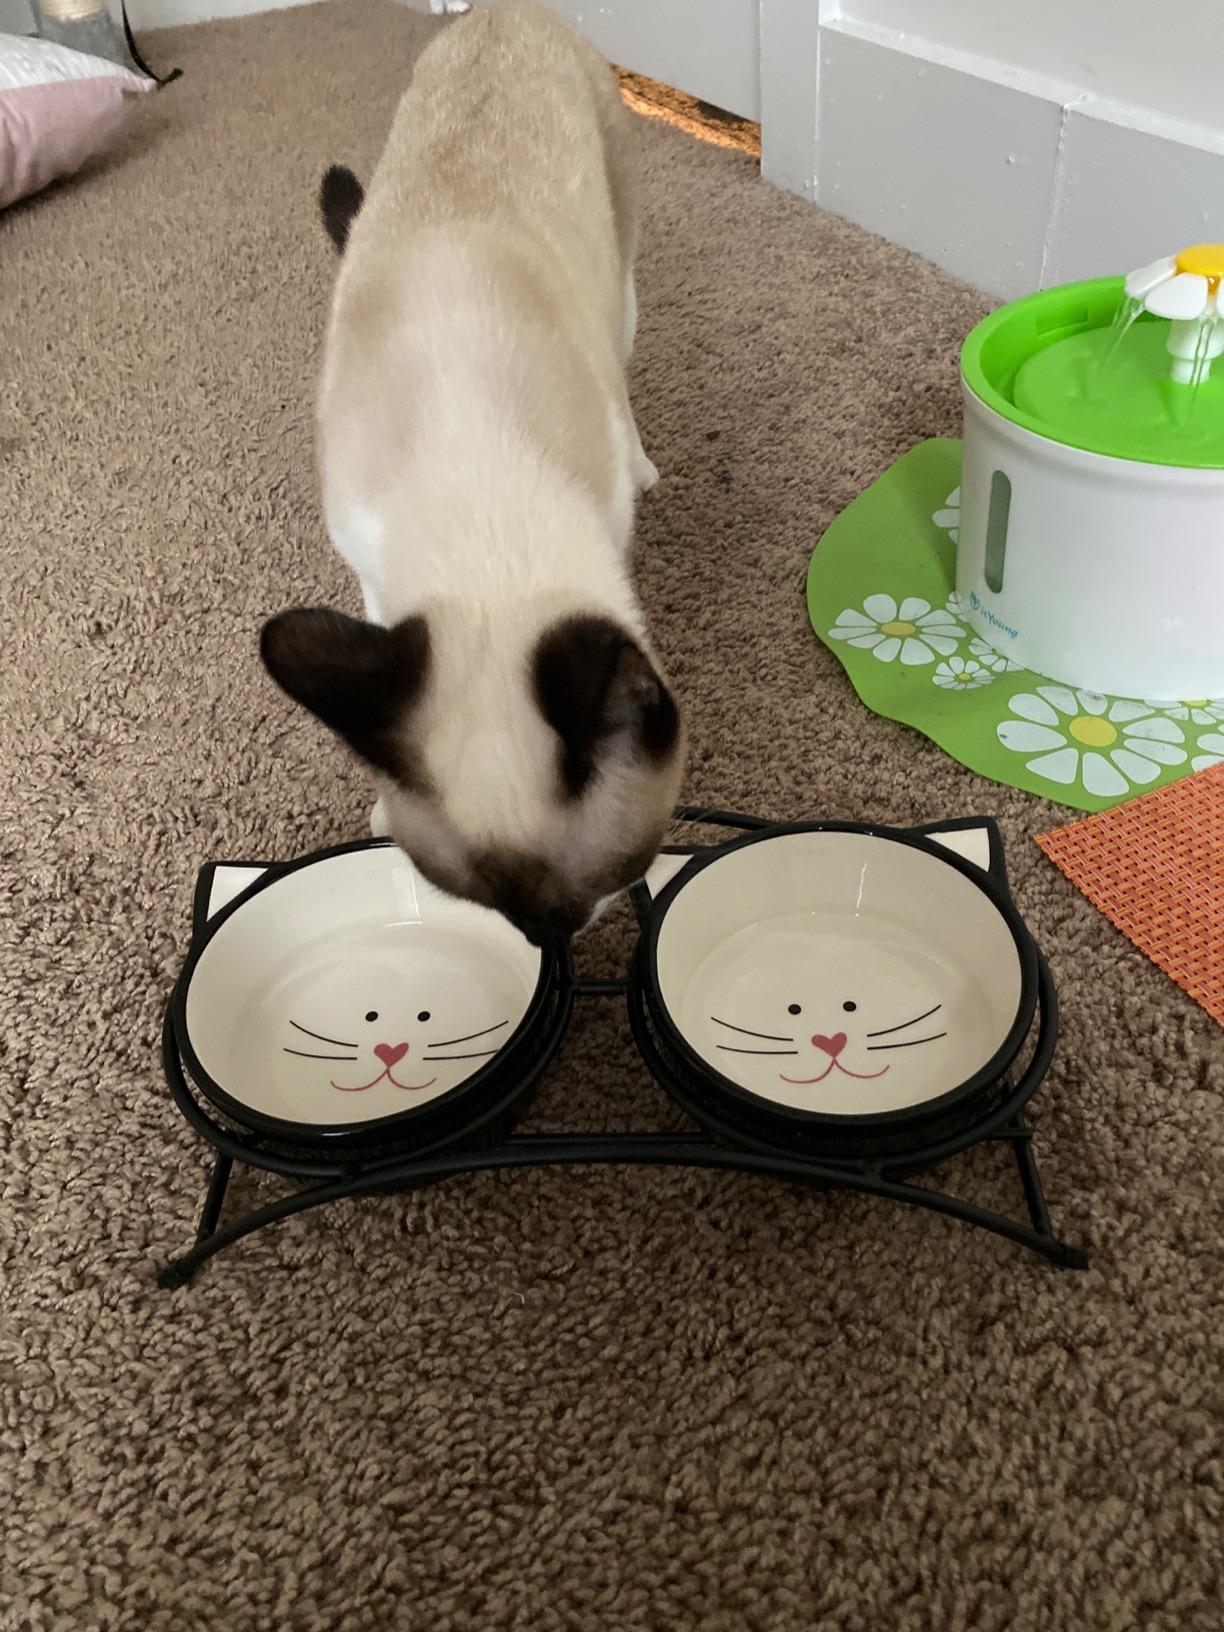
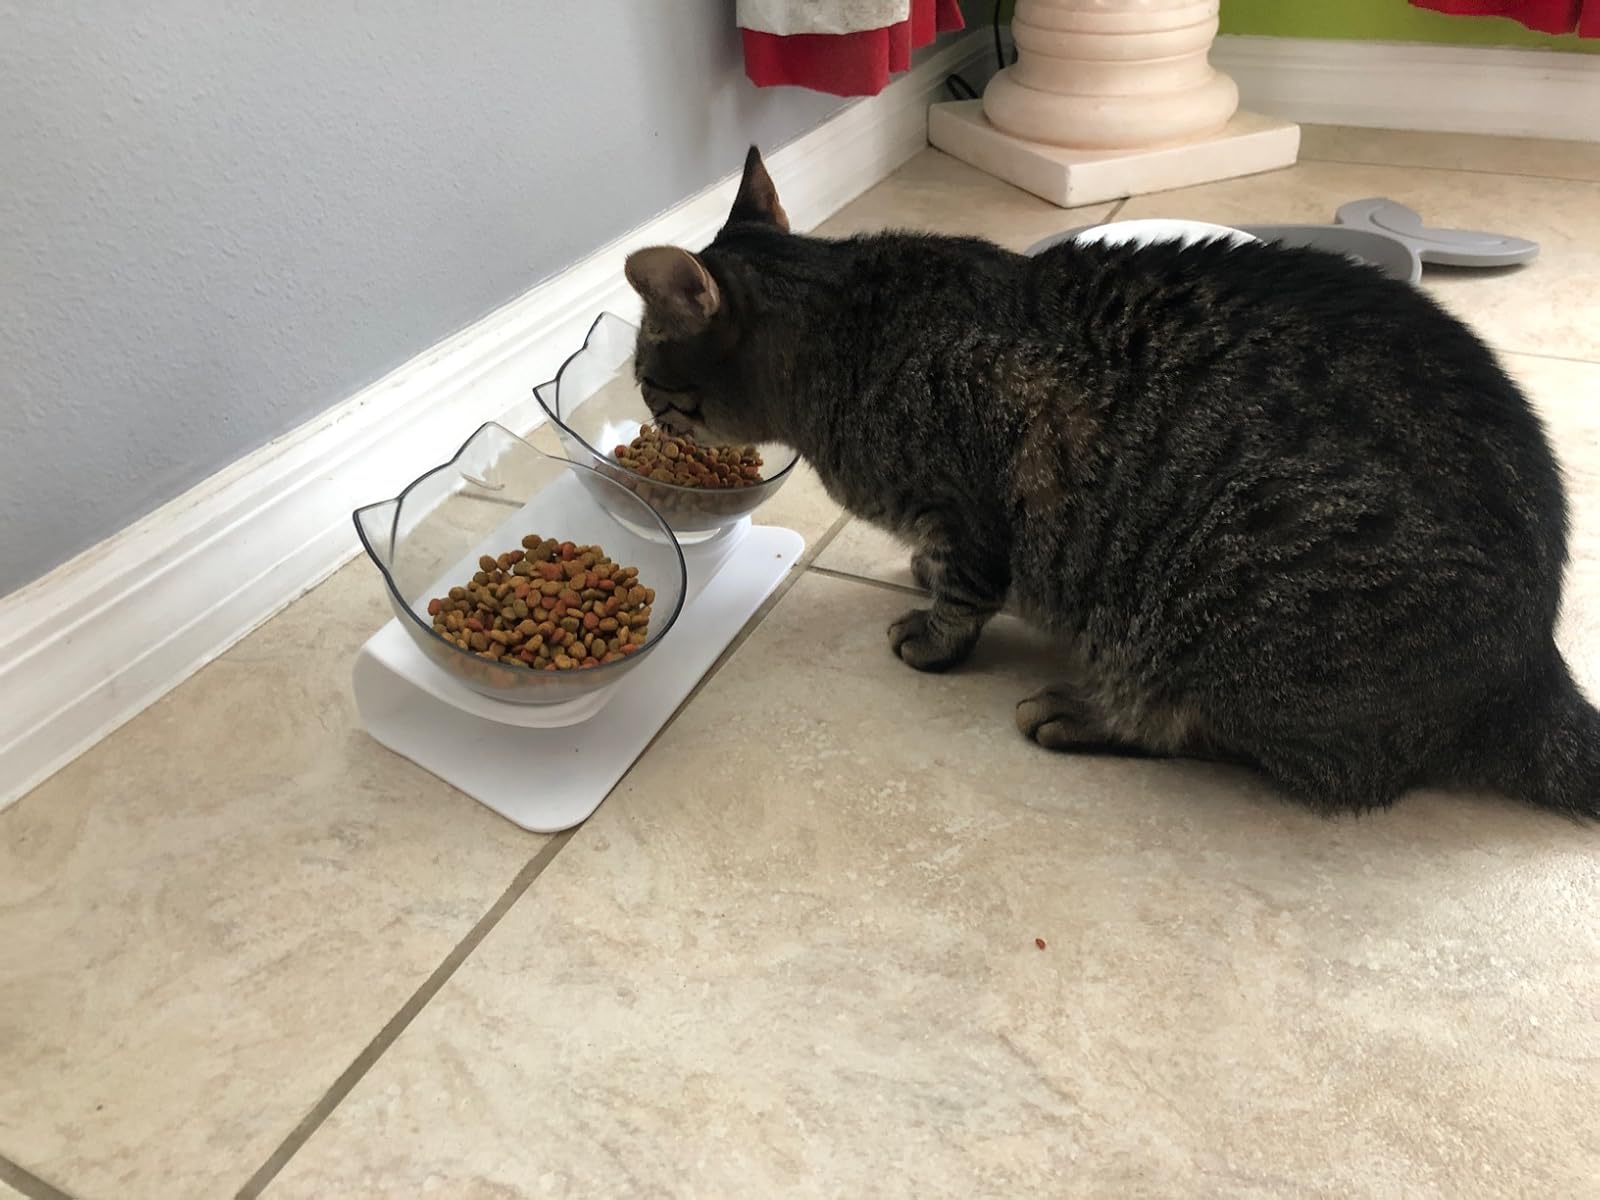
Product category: items_bowl
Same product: no